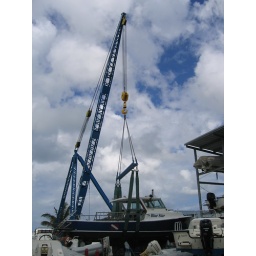
Getting the boat back in the water